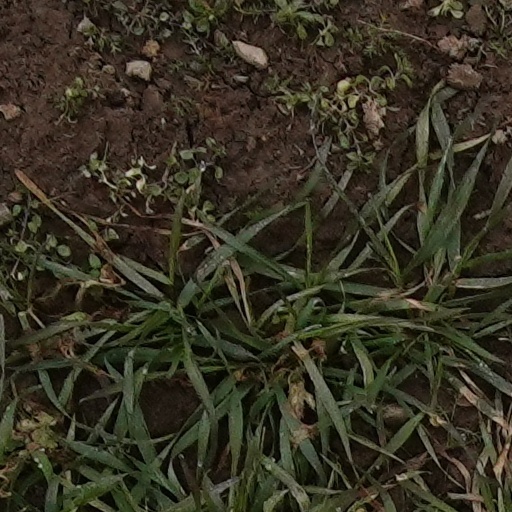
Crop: wheat